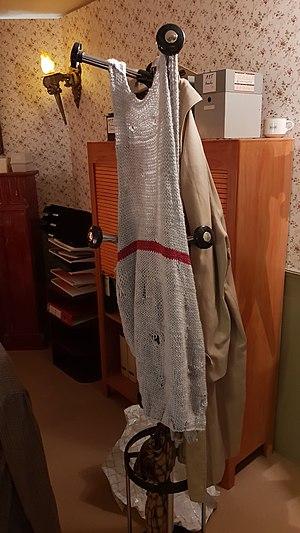
Reconstitution des décors du film Le père Noël est une ordure à l'exposition Génération 80 Experience, Liège (Belgique)
Le père Noël est une ordure est un film français réalisé par Jean-Marie Poiré et sorti au cinéma le 25 août 1982, interprété par la troupe du Splendid.